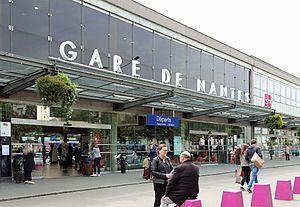
Nantes (France)